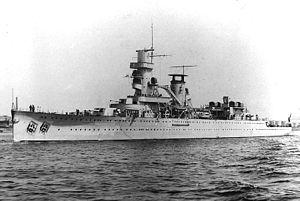
Le HNLMS De Ruyter était un croiseur léger construit au milieu des années 1930 pour la Marine royale néerlandaise.